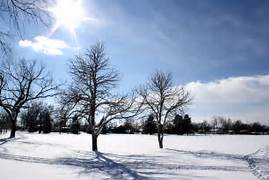
Weather: sun or clear